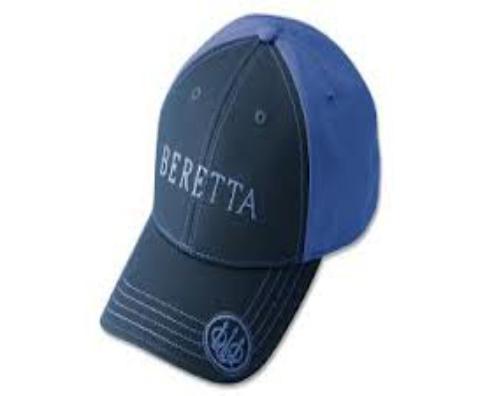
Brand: Beretta
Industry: Others